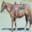
Label: horse